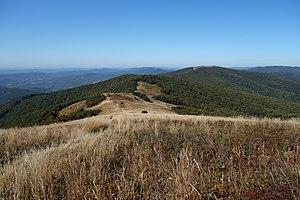
Parc national des Poloniny est un des parcs nationaux slovaque. Il est connu en particulier pour ses Forêts primaires de hêtres.